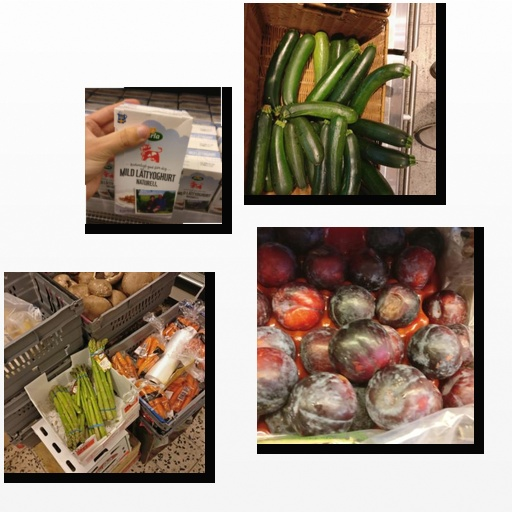
Food items: natural_low_fat_yogurt, zucchini, asparagus, plum